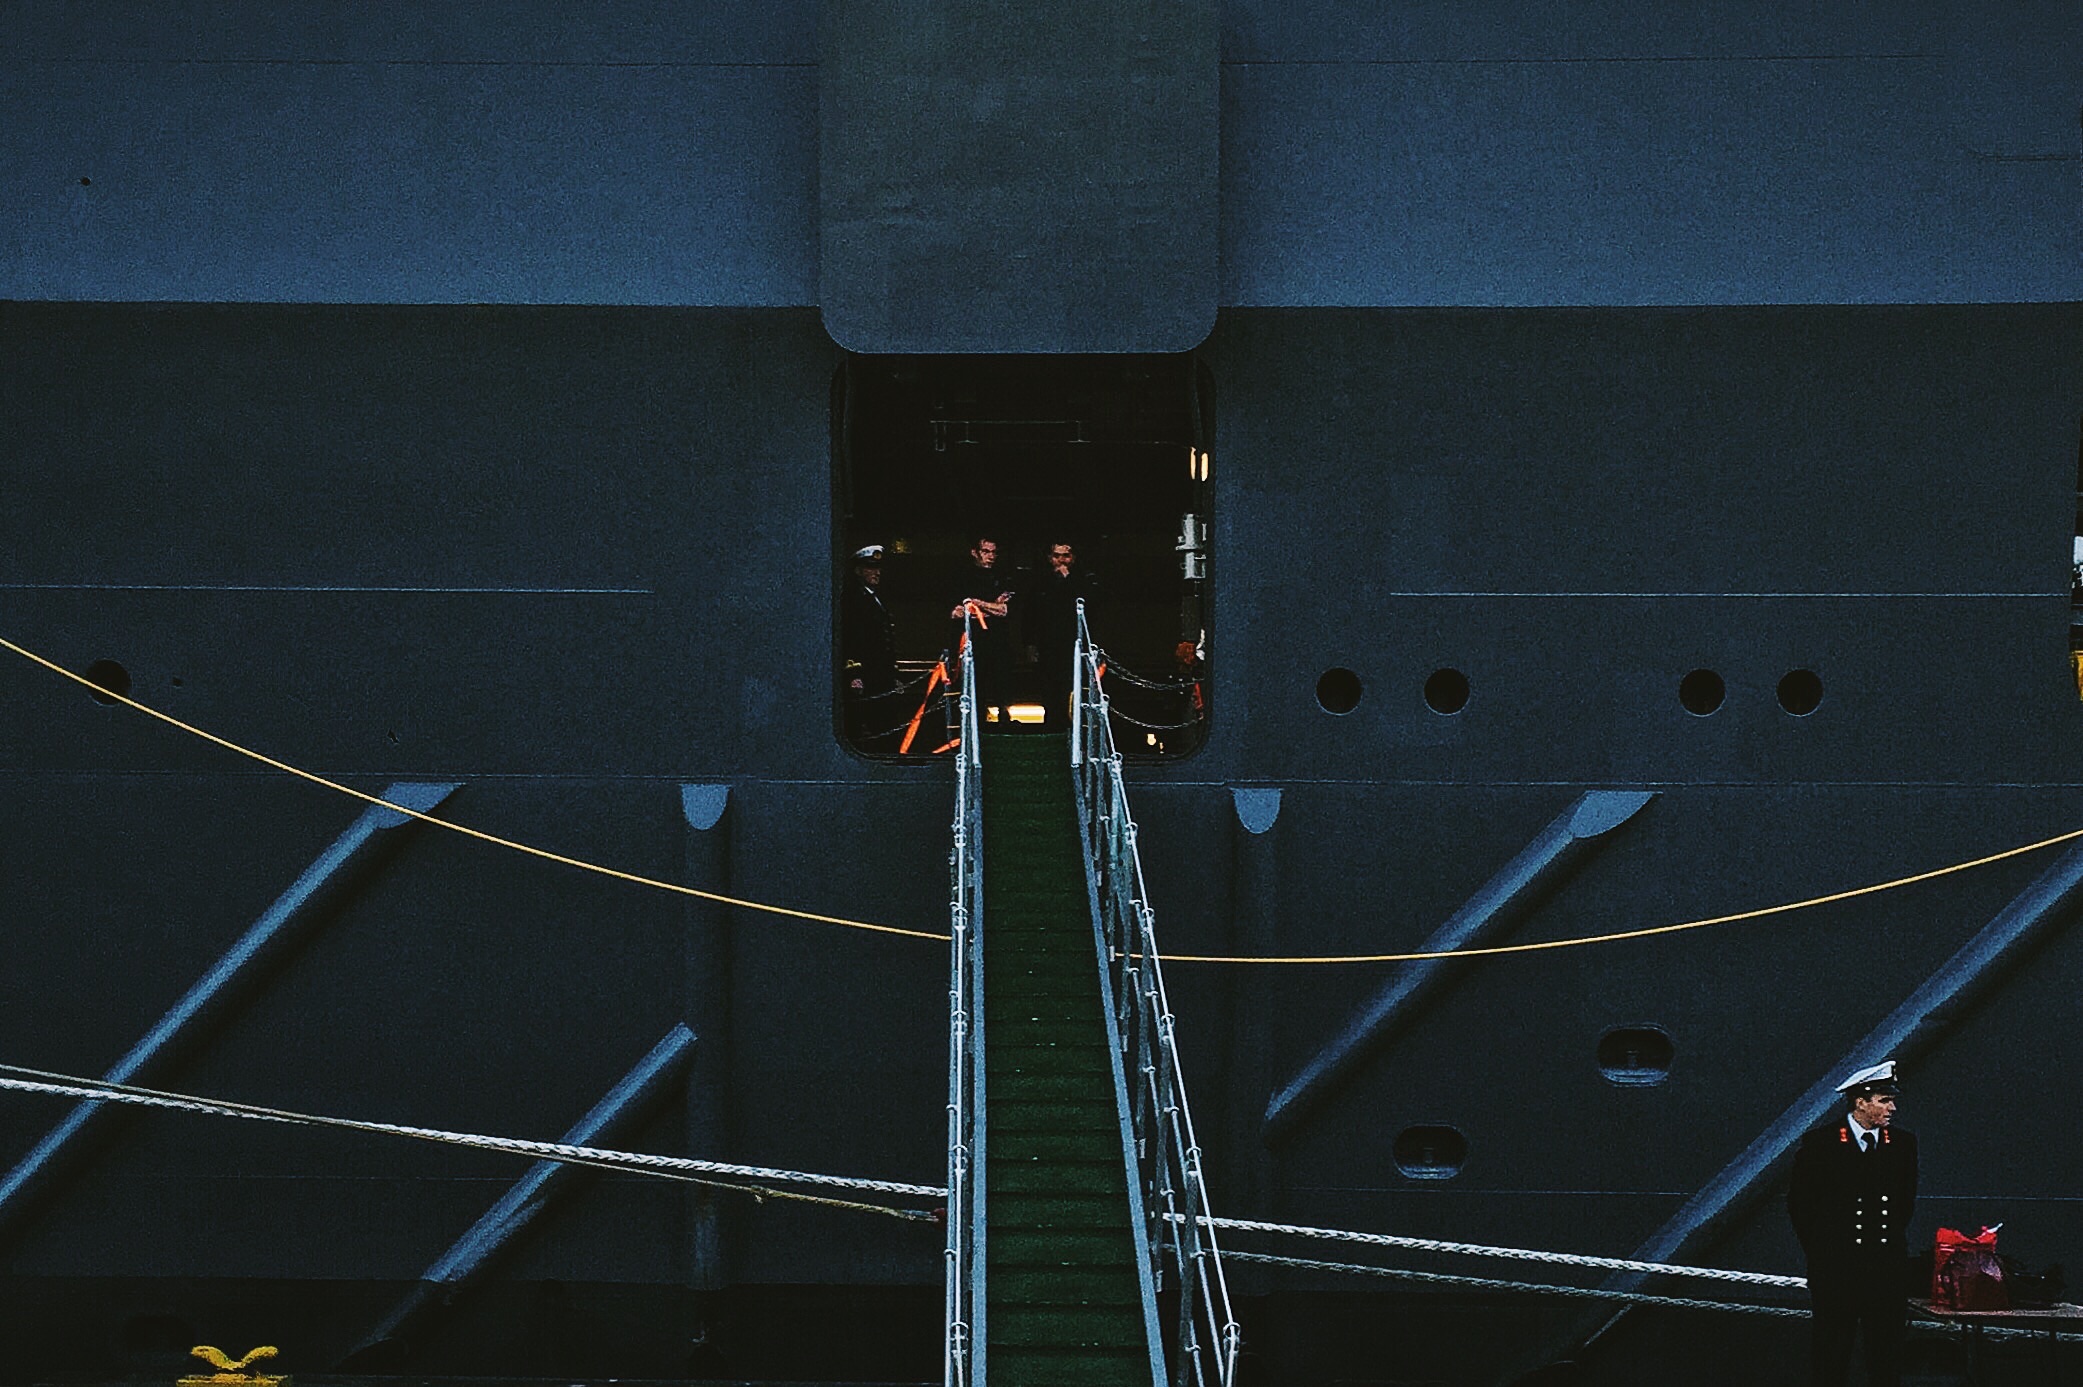
light, night, star, line, reflection, space, darkness, blue, electricity, lighting, theatre, stage, shape, screenshot, atmosphere of earth